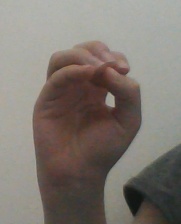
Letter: ha